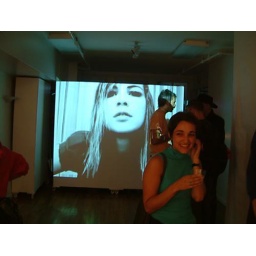
chiqseven boys and seven girl by lucien - new york city